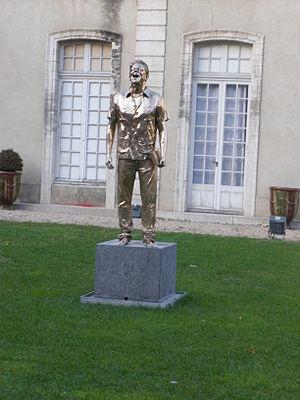
Hotel Caumont, Avignon
La collection Lambert est un ensemble d'œuvres d'art contemporain réuni par le galeriste parisien Yvon Lambert depuis les années 1960. Elle est installée à Avignon dans l'hôtel de Caumont, qui est un musée ouvert au public depuis 2000.